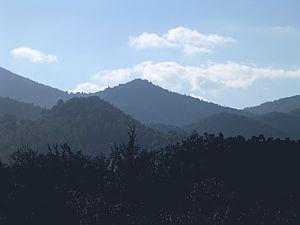
""Dans les nuages"", se dressent, nid d'aigle et oppidum de Carticasi"
Carticasi est une commune française située dans la circonscription départementale de la Haute-Corse et le territoire de la collectivité de Corse. Le village appartient à la piève de Vallerustie, en Castagniccia.